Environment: real
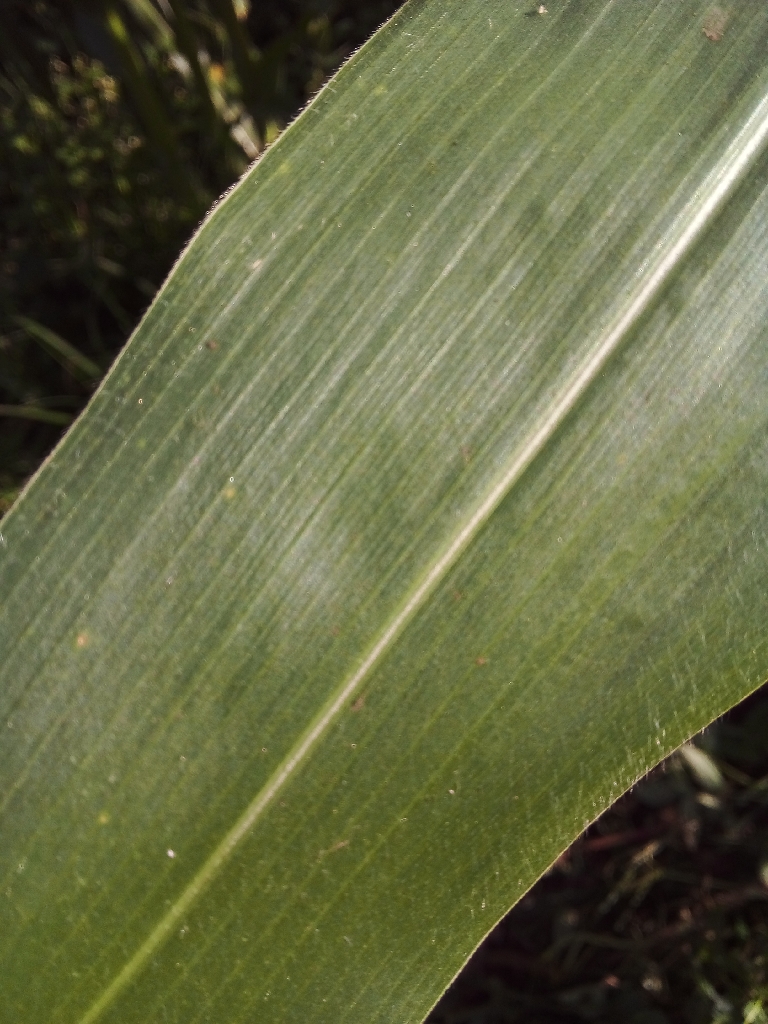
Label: healthy